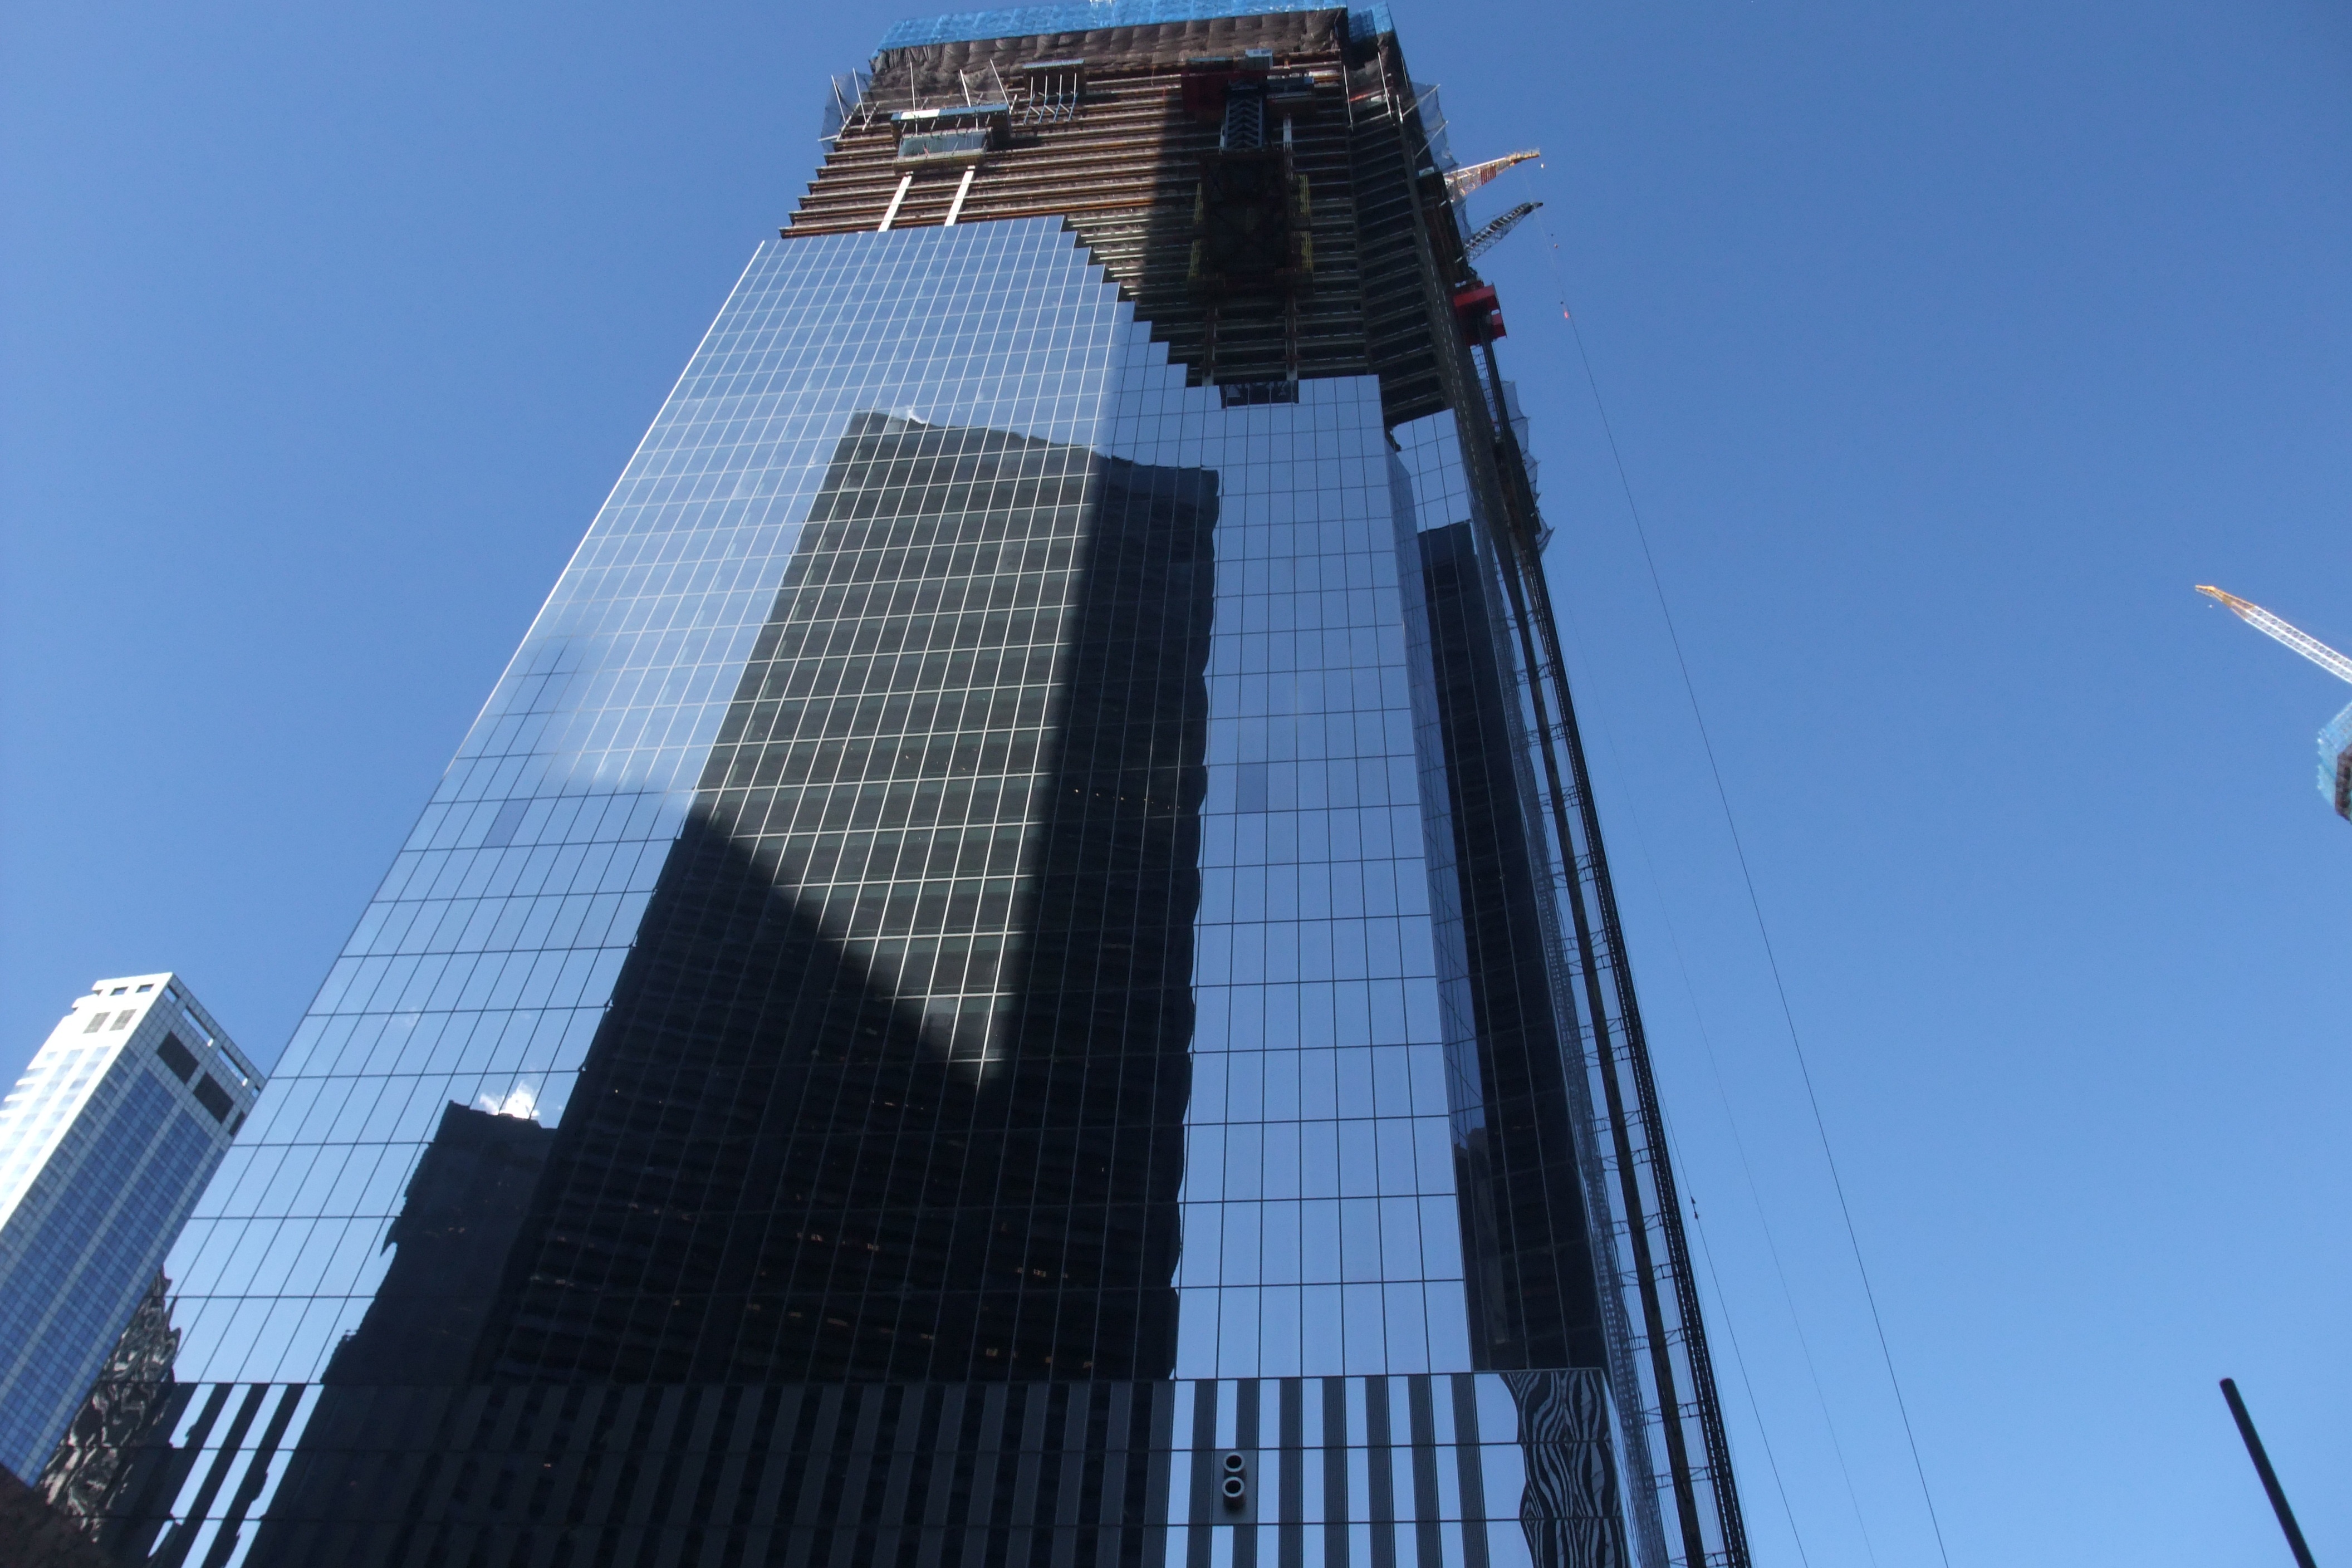
architecture, skyline, building, city, skyscraper, new york, cityscape, downtown, line, tower, landmark, facade, blue, tower block, blue sky, metropolis, metropolitan area